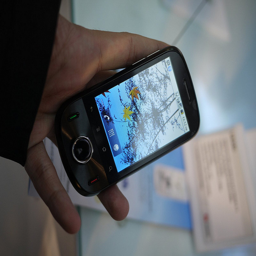
A cell phone displays a picture of snow and leaves.
Someone holding their phone and viewing an image.
A man puts his phone in his hand.
A person holding a smartphone showing a pic of nature.
A person holds a phone in their hand.